Petro Tolochko

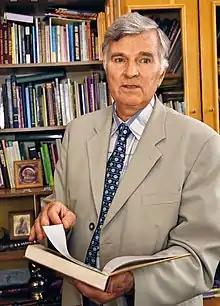
Tolochko in 2009

Petro Petrovych Tolochko (21 February 1938 – 28 April 2024) was a Soviet and Ukrainian historian, archaeologist, and political activist. He was one of the leading specialists in history of the Kievan Rus (Old Rus) and one of leading researchers of the NASU Institute of Archaeology of Ukraine.